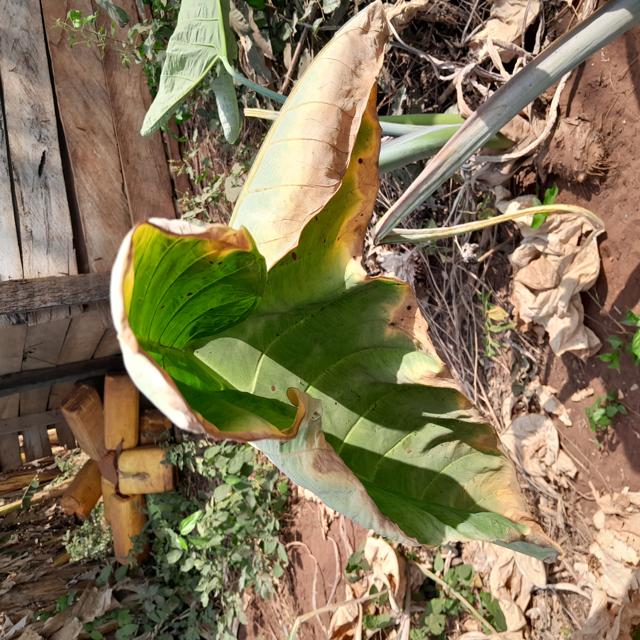
Label: Mid_Blight